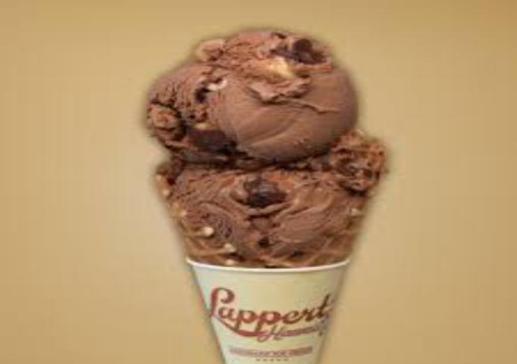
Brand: lappert's
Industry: Food